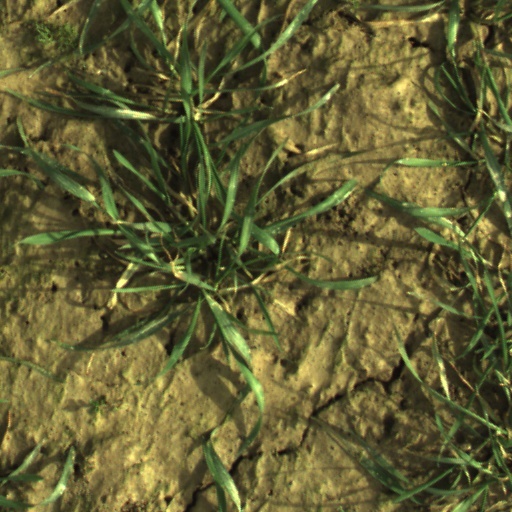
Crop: wheat